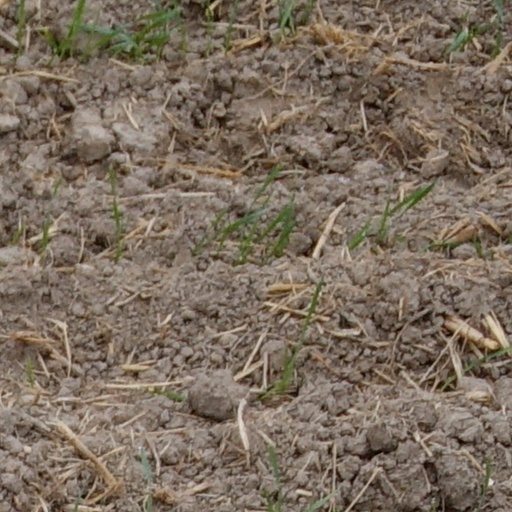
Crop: wheat